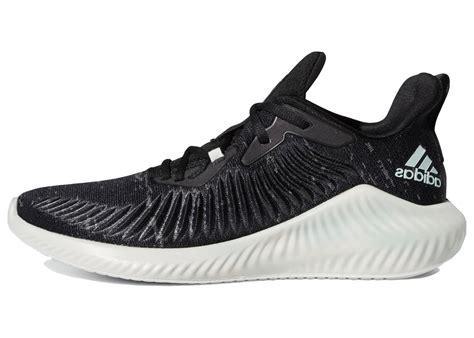
Brand: Adidas
Model: Alphabounce